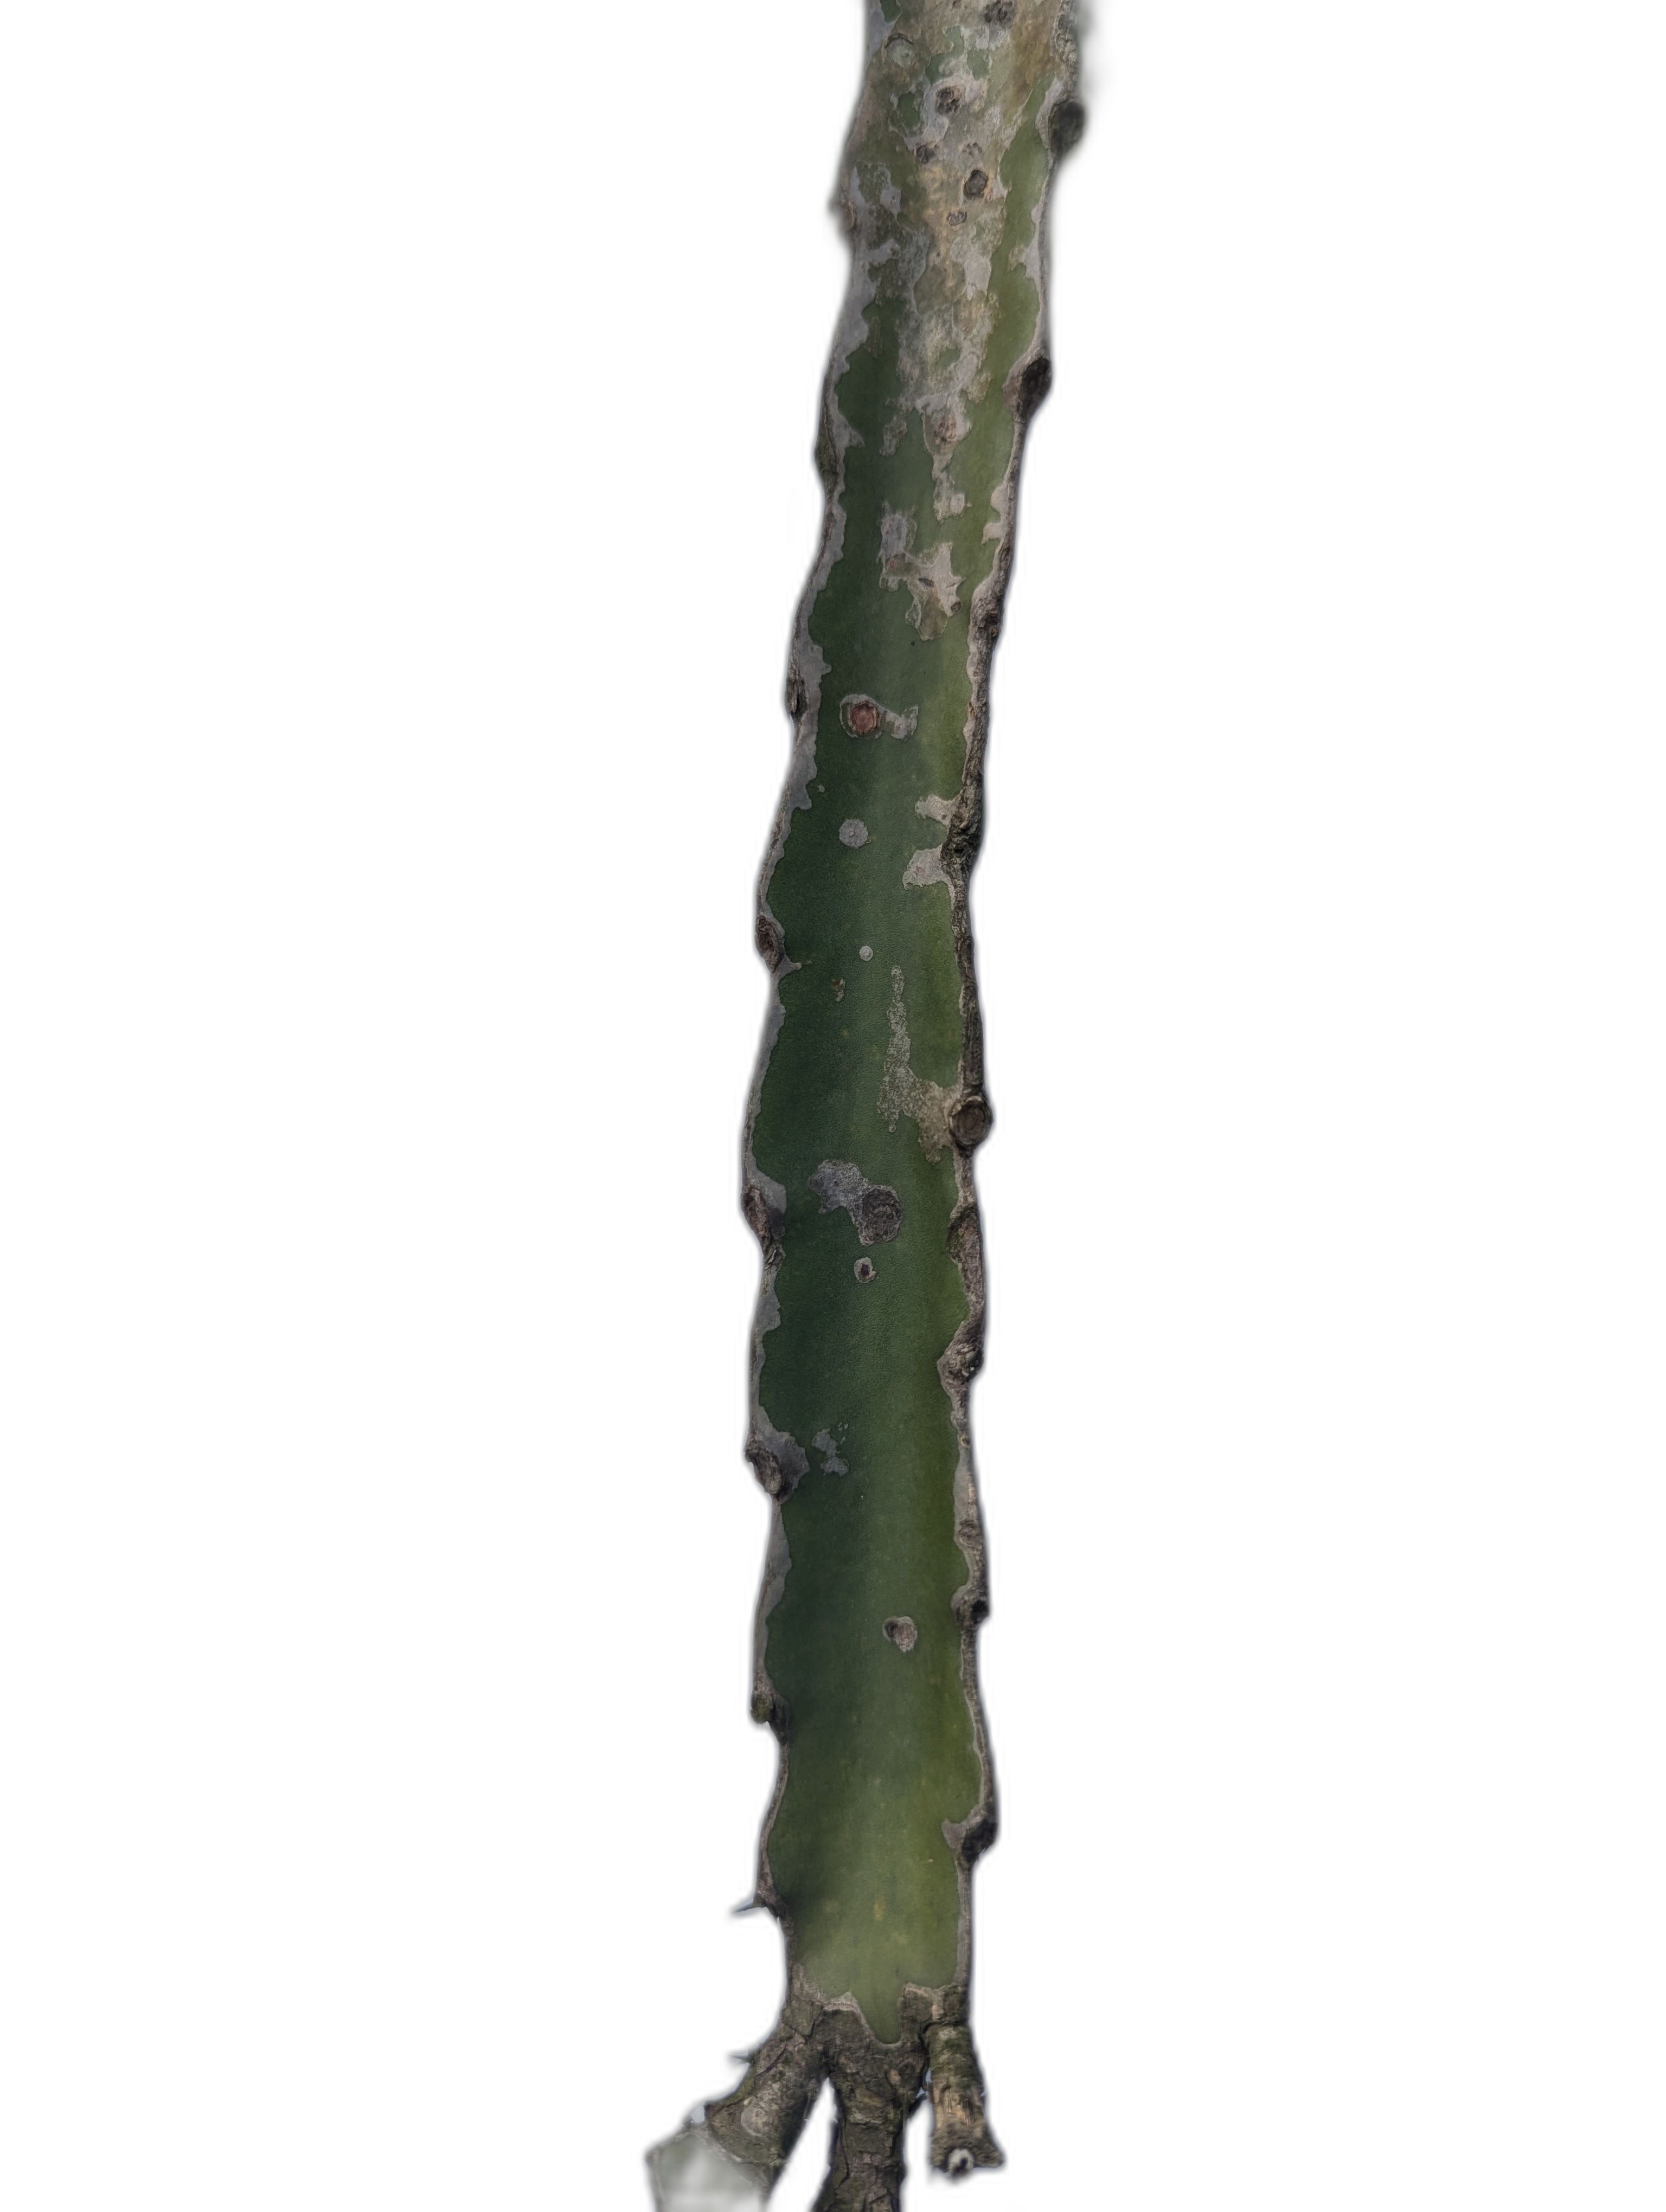
Label: Bad leaf